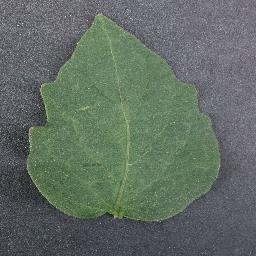
Label: Tomato___healthy